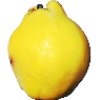
Label: quince